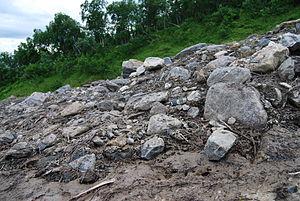
Une tillite ou un till est une roche sédimentaire formée par compaction d'un dépôt fluvio-glaciaire ancien ou d'un dépôt morainique c'est-à-dire l'accumulation de débris de roches qui sont entraînés puis abandonnés par les glaciers. Par exemple les tillites du Karoo en Afrique du Sud.